Dharavi

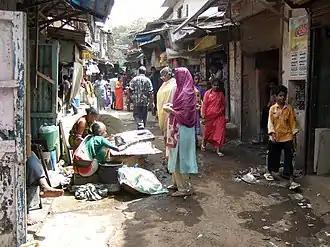
Inside Dharavi

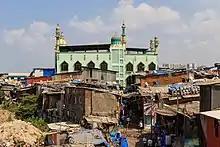
Mosque in Dharavi

There have been many plans since 1997 to redevelop Dharavi like the former slums of Hong Kong such as Tai Hang. In 2004, the cost of redevelopment was estimated to be . The first formal plan for Dharavi’s redevelopment was announced in 2004, but it took the government five years to act on it. When the first tender was finally released in 2009, it saw zero bids which was a sign that developers saw the project as too risky. The tender was cancelled in 2011, and the project stalled once again.